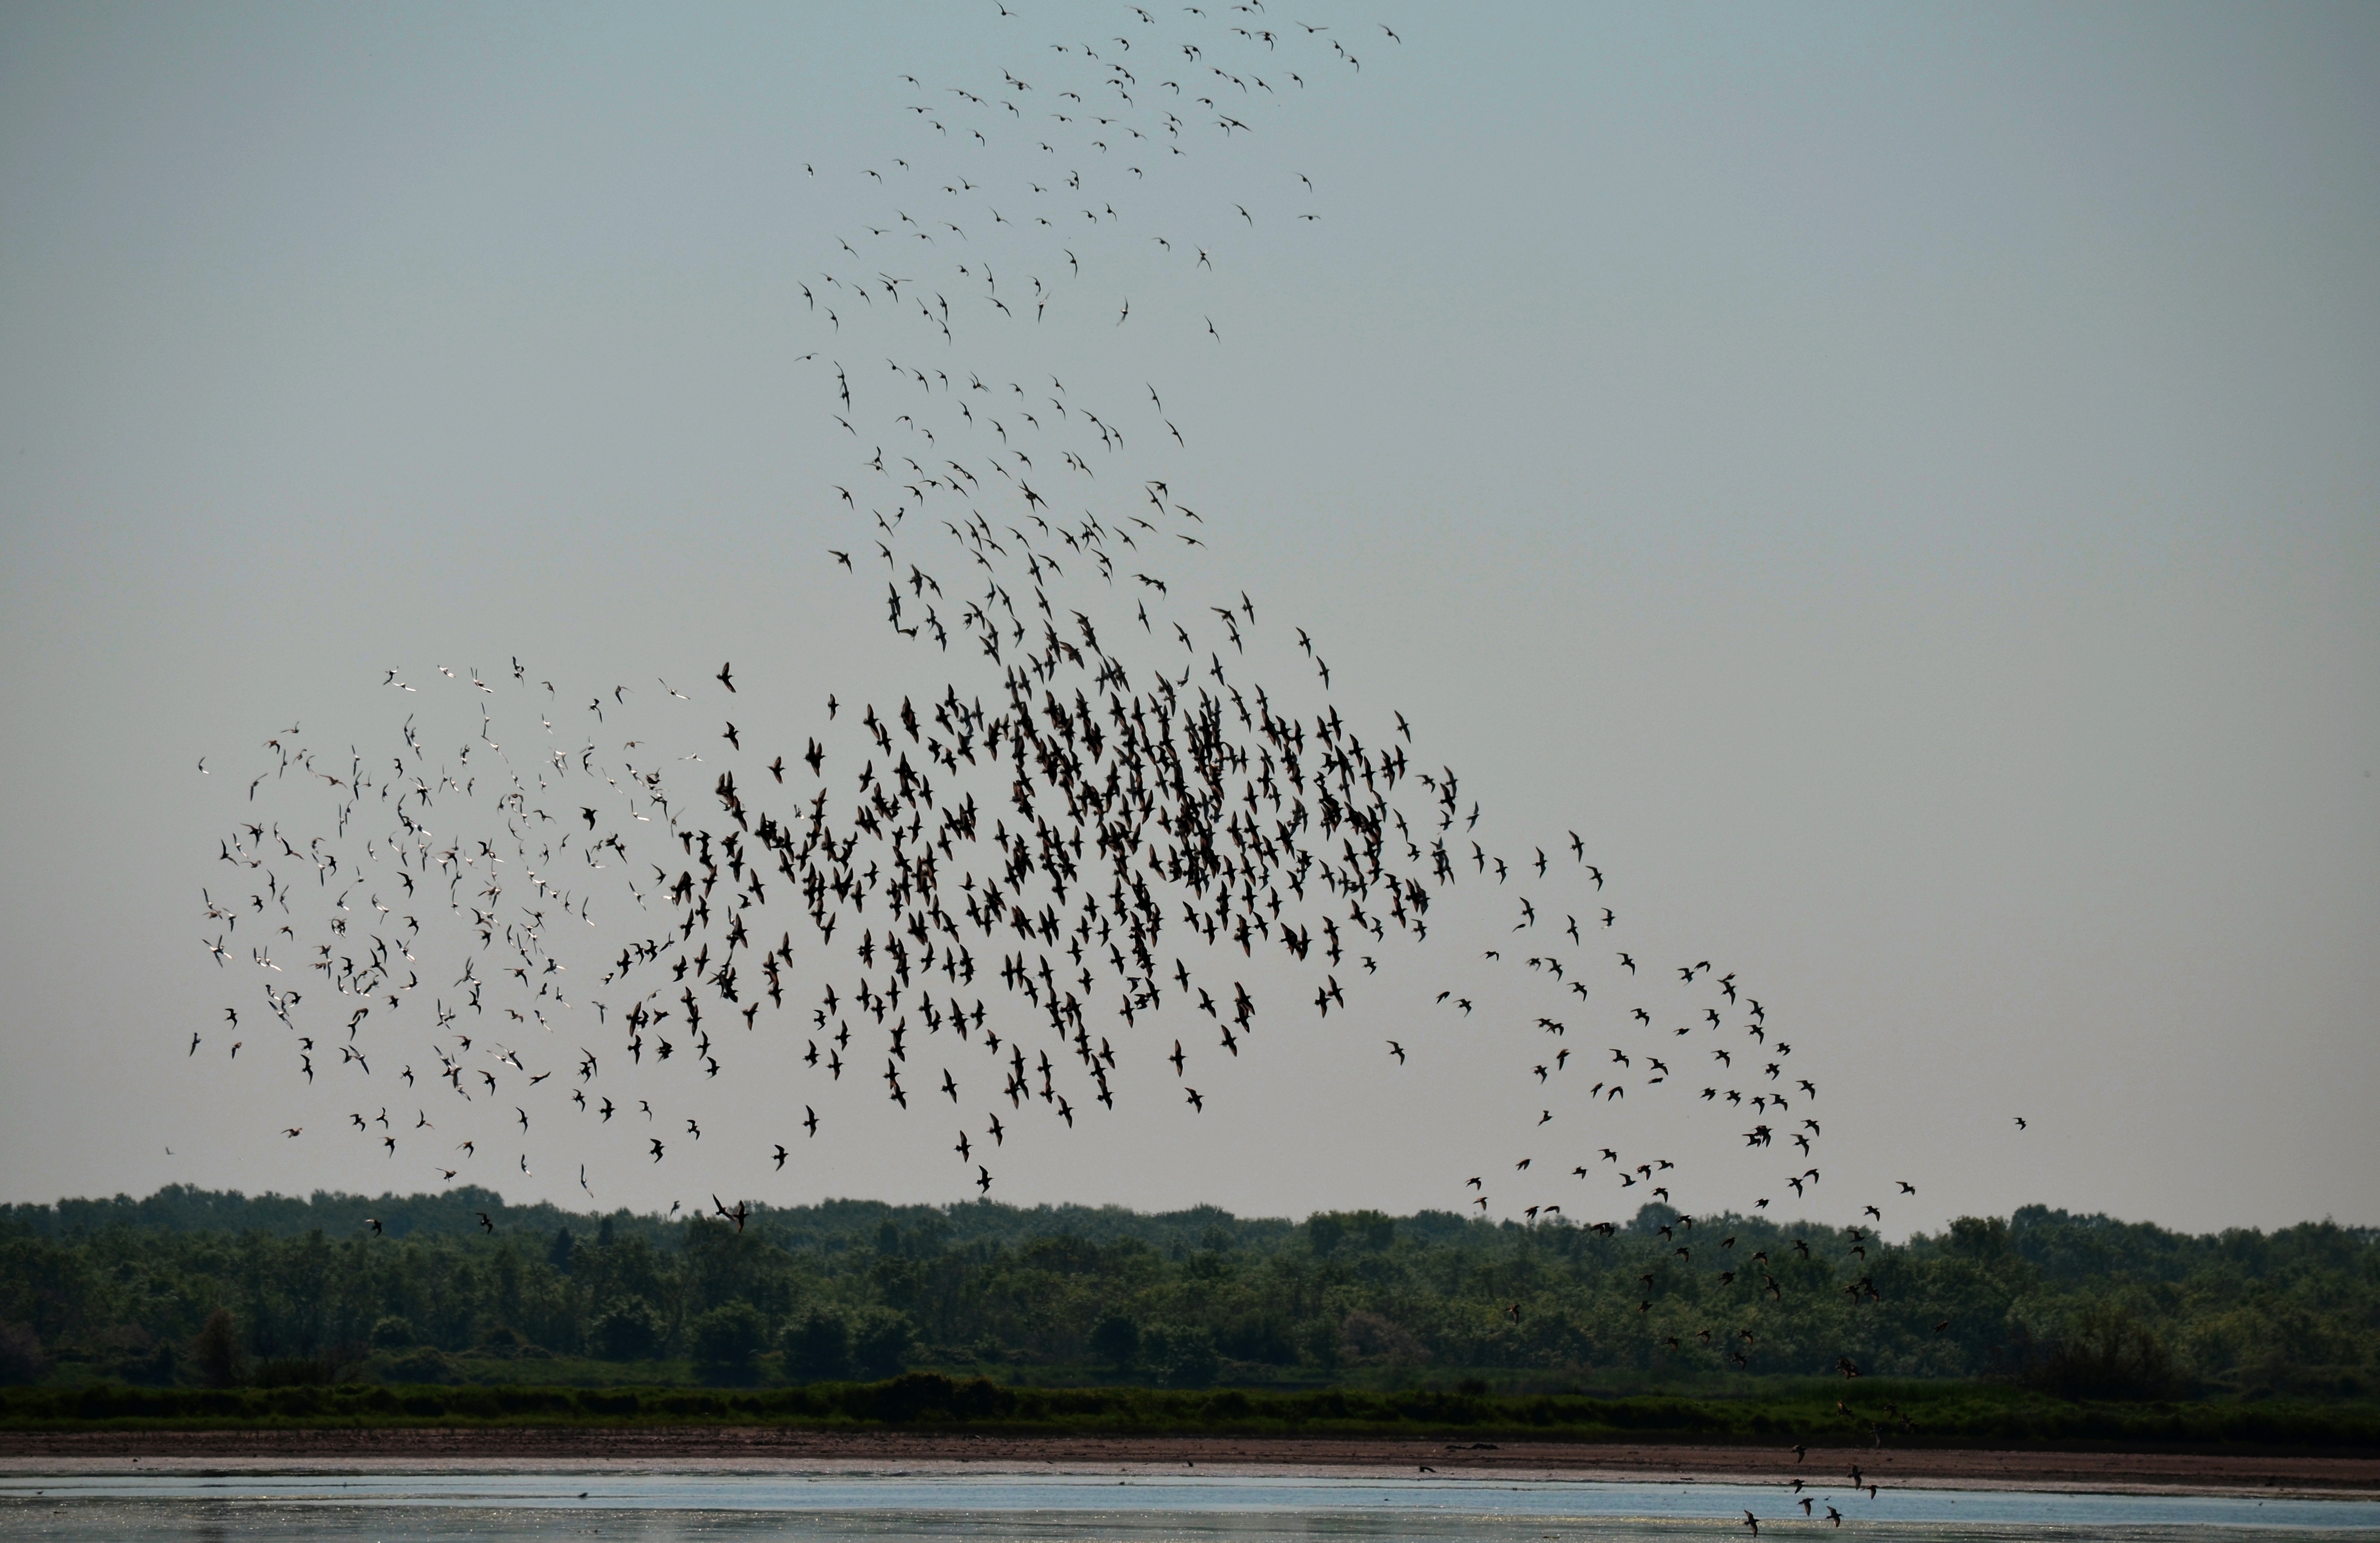
water, nature, bird, morning, flock, birds, wetland, migration, water bird, bird migration, atmospheric phenomenon, animal migration